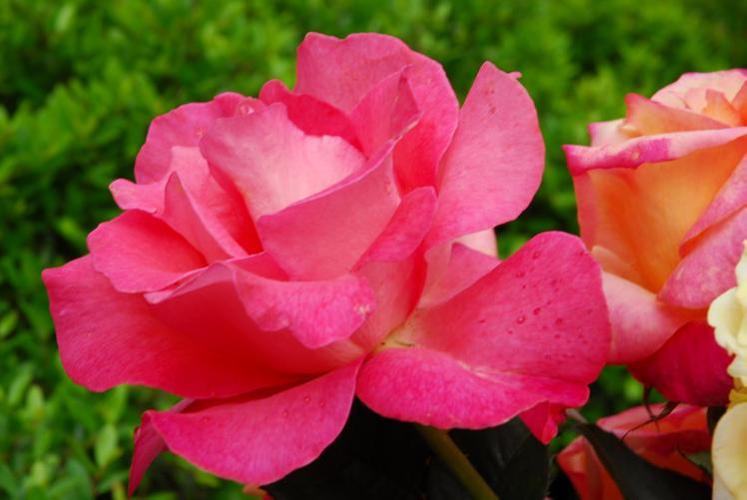
Label: rose